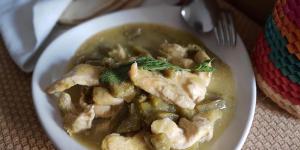
pollo en salsa verde con nopales